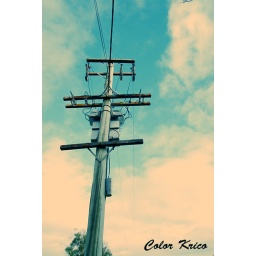
telegraph pole in blue